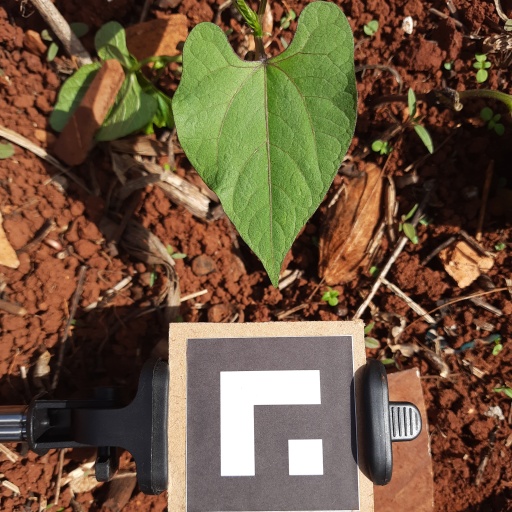
Observations: flat surface, no eating holes, under sunlight